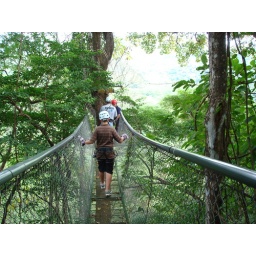
Swinging bridge over the tree tops